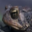
Label: frog